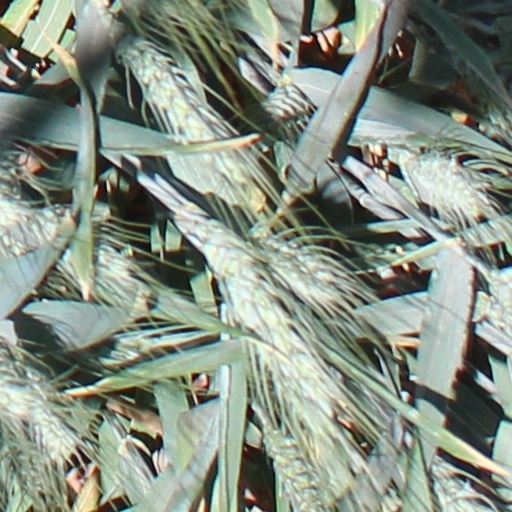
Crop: wheat